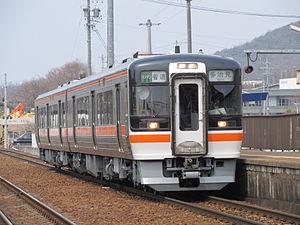
La ligne Taita est une ligne ferroviaire de la préfecture de Gifu au Japon. Elle relie la gare de Tajimi à celle de Mino-Ōta. La ligne est exploitée par la Central Japan Railway Company.